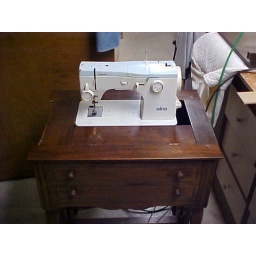
Sewing machine in cabinet